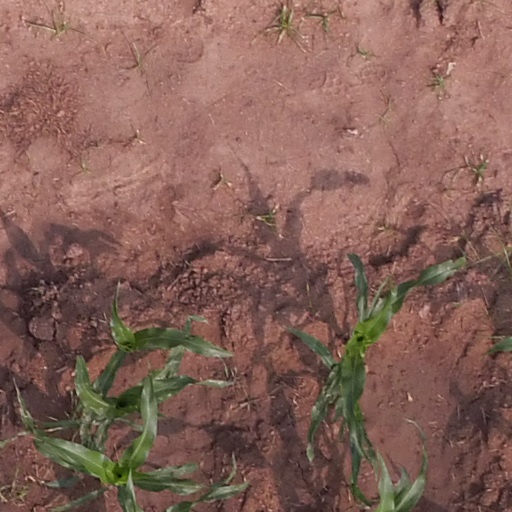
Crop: maize; corn